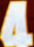
Number: 4